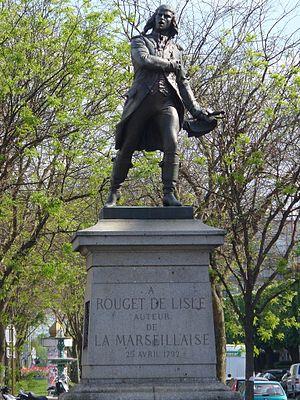
Statue de Rouget de Lisle, à Choisy-le-Roi (94)
Choisy-le-Roi est une commune française située dans le département du Val-de-Marne, en région Île-de-France.
Cet article recense les œuvres d'art dans l'espace public dans le Val-de-Marne, en France.